Fort Lewis Six

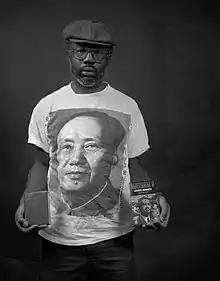
Carl Dix photo by William Short from "A Matter of Conscience"

In separate courts martial trials on October 26, 27 and 28, 1970, the six were all found guilty. Five were convicted of Article 90 violations for willfully and purposely disobeying the lawful command of a superior commissioned officer. The sixth man, Jeffrey Griffith, was convicted of an Article 92 violation for disobeying a direct order. The Article 92 charge against Griffith is less severe as he hadn't been issued a direct verbal order from his commander. All six were convicted of receiving and disobeying written orders but only five were also convicted of the more serious Article 90 charge of violating direct verbal orders. In an interview years later, Carl Dix stated "The military judge made it very clear he wasn't listening. He says, 'You guys can make your arguments for the record, I am not going to consider them, I don't care what you have to say.'"